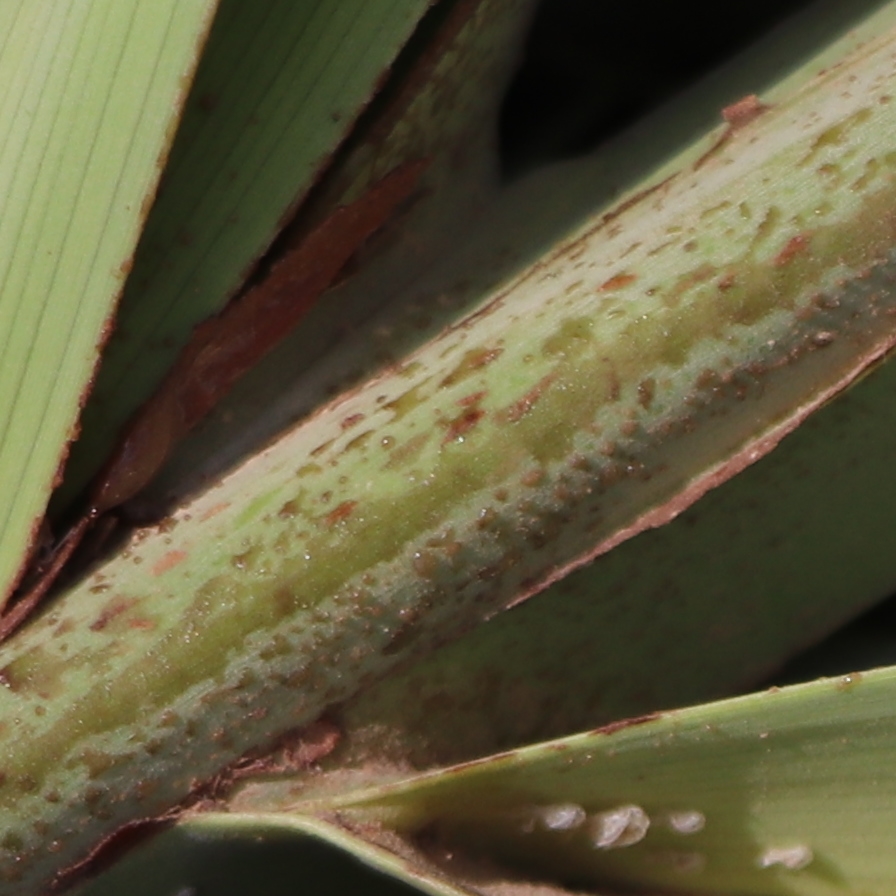
Label: Dubas